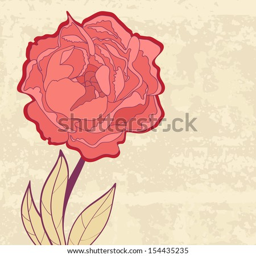
a beautiful peony on a grunge background